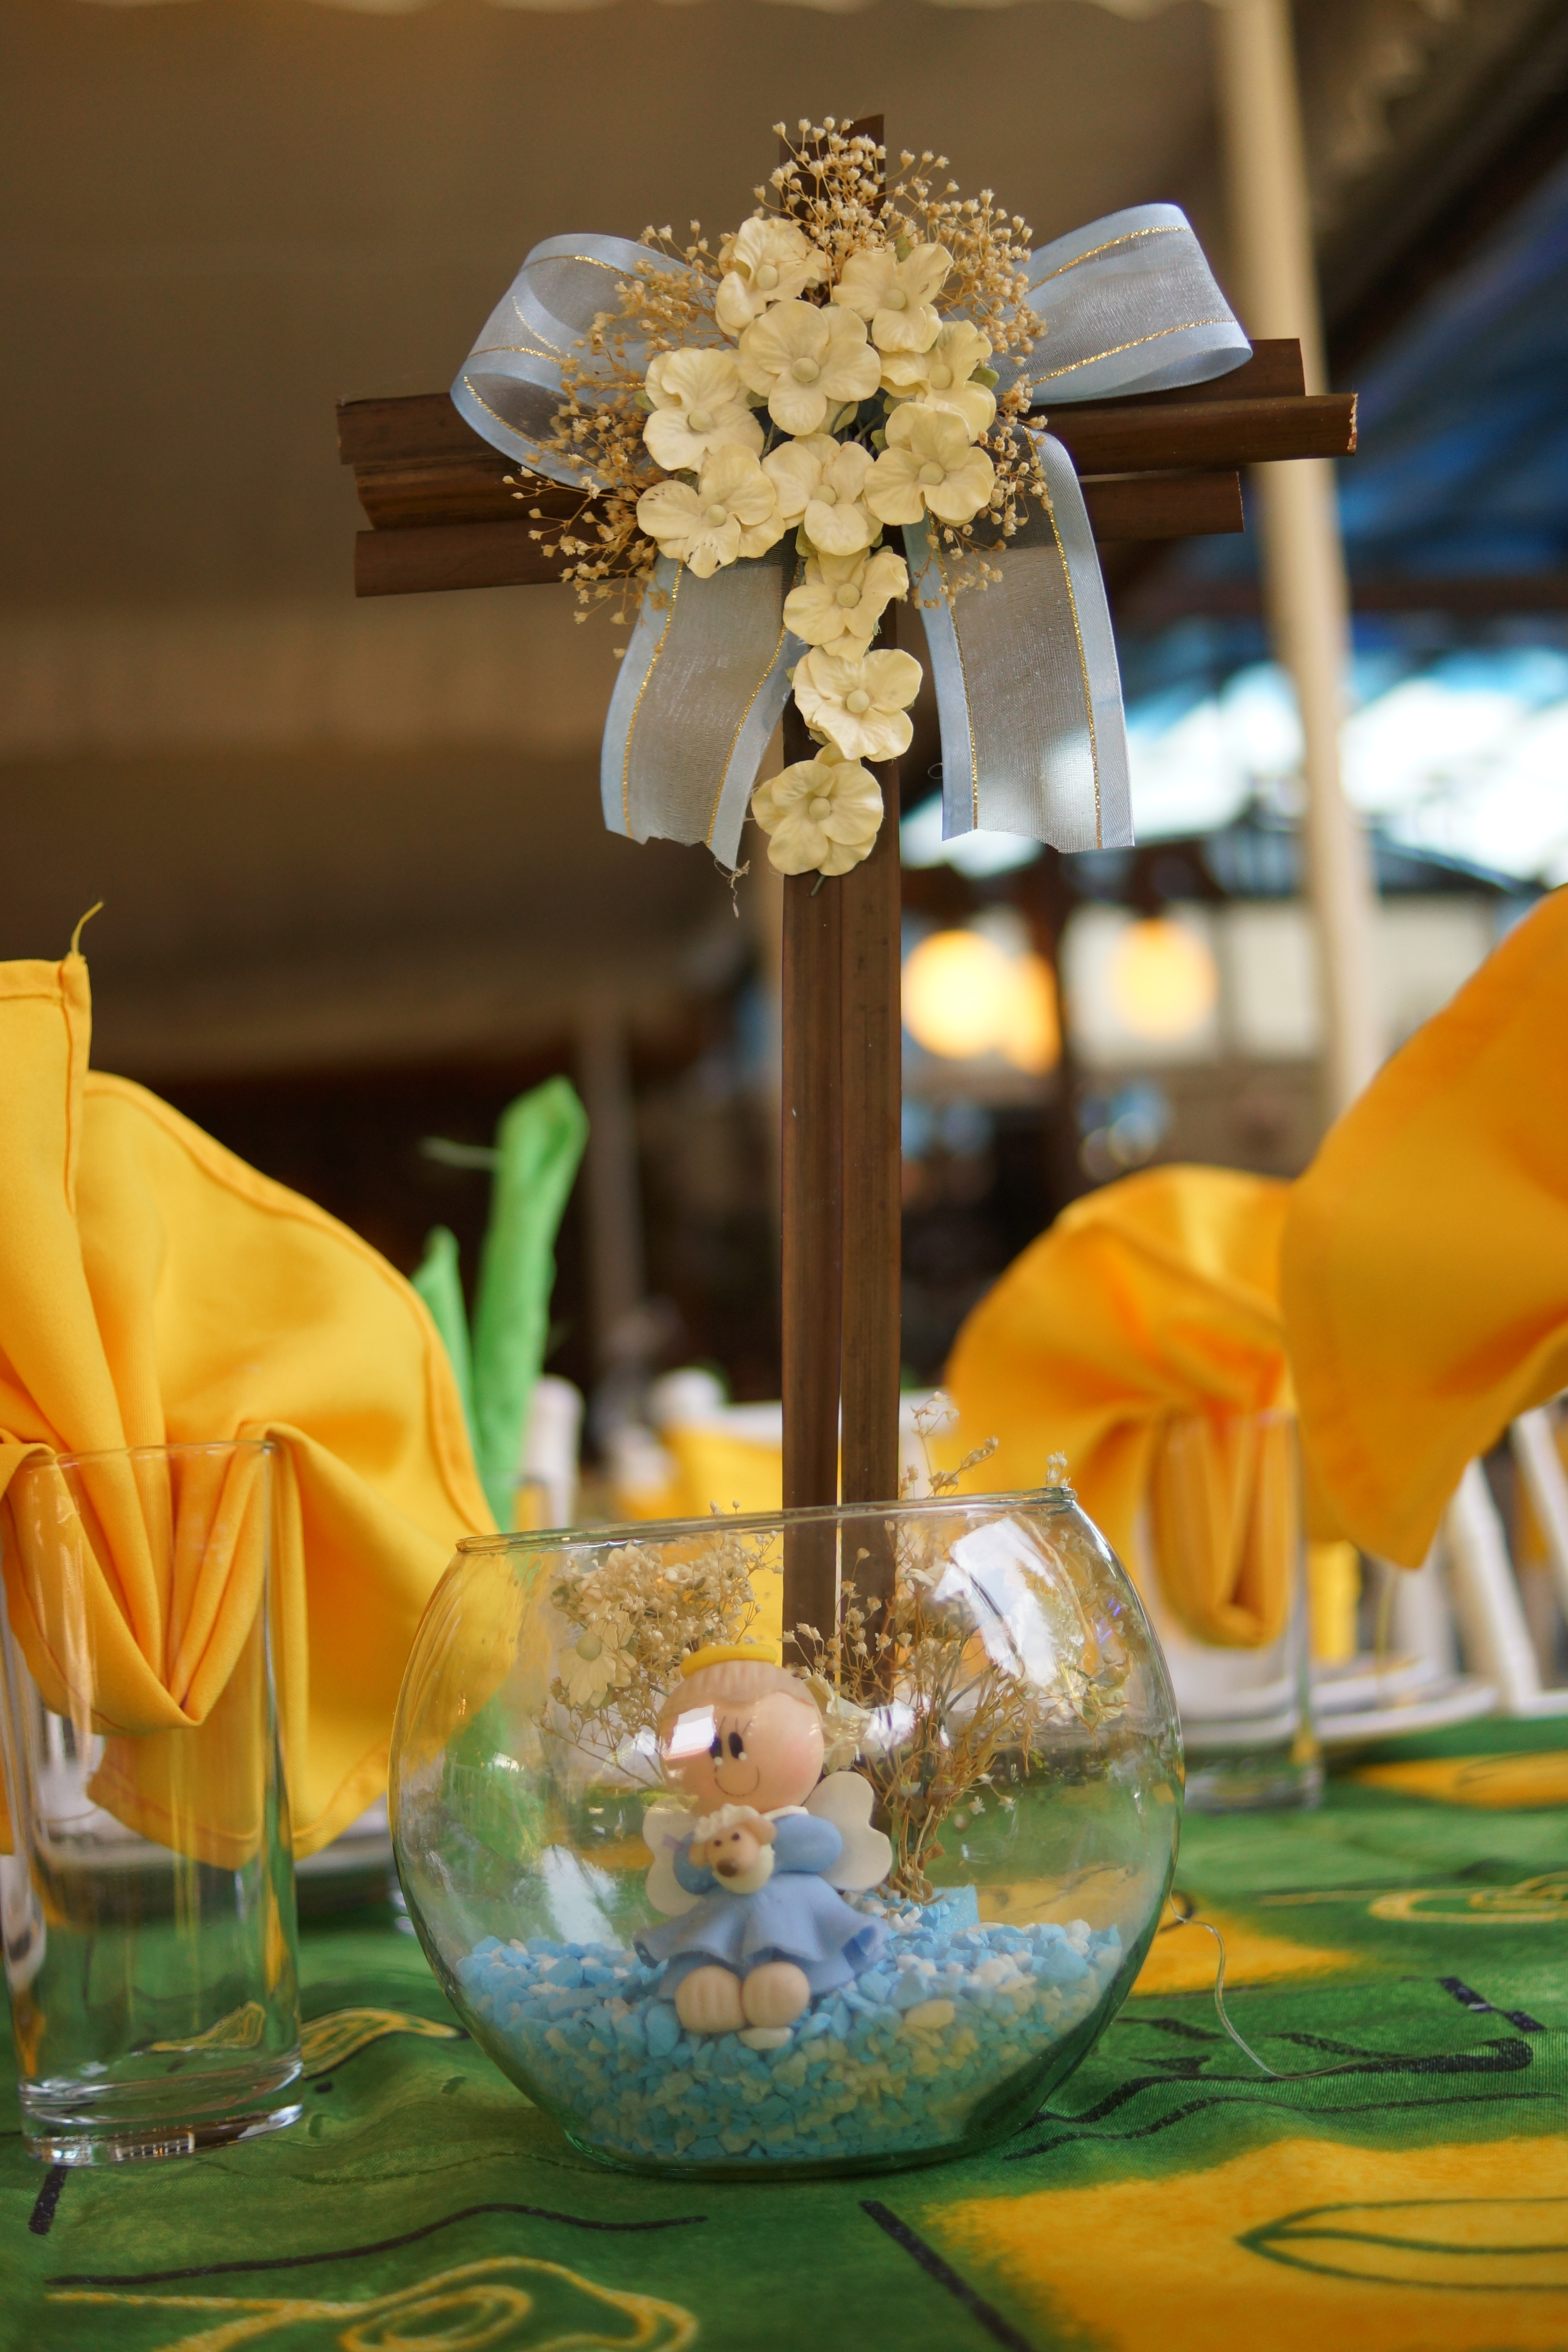
toy, centrepiece, yellow, vase, tableware, cut flowers, flower, table, bouquet, plant, flower arranging, floral design, wedding reception, interior design, tablecloth, linens, rehearsal dinner, function hall, artifact, textile, floristry, glass, ceremony, furniture, party, drinkware, restaurant